Kyi Lwin

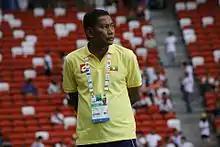
Lwin as Myanmar manager at the 2015 Southeast Asian Games

Kyi Lwin is a Myanmar football coach and former player who played as a defender.